Fort Oranje (Ternate)

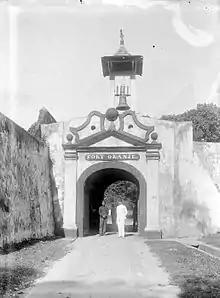
Entrance to Fort Oranje.

Fort Oranje is a 17th century Dutch fort on the island of Ternate in Indonesia.